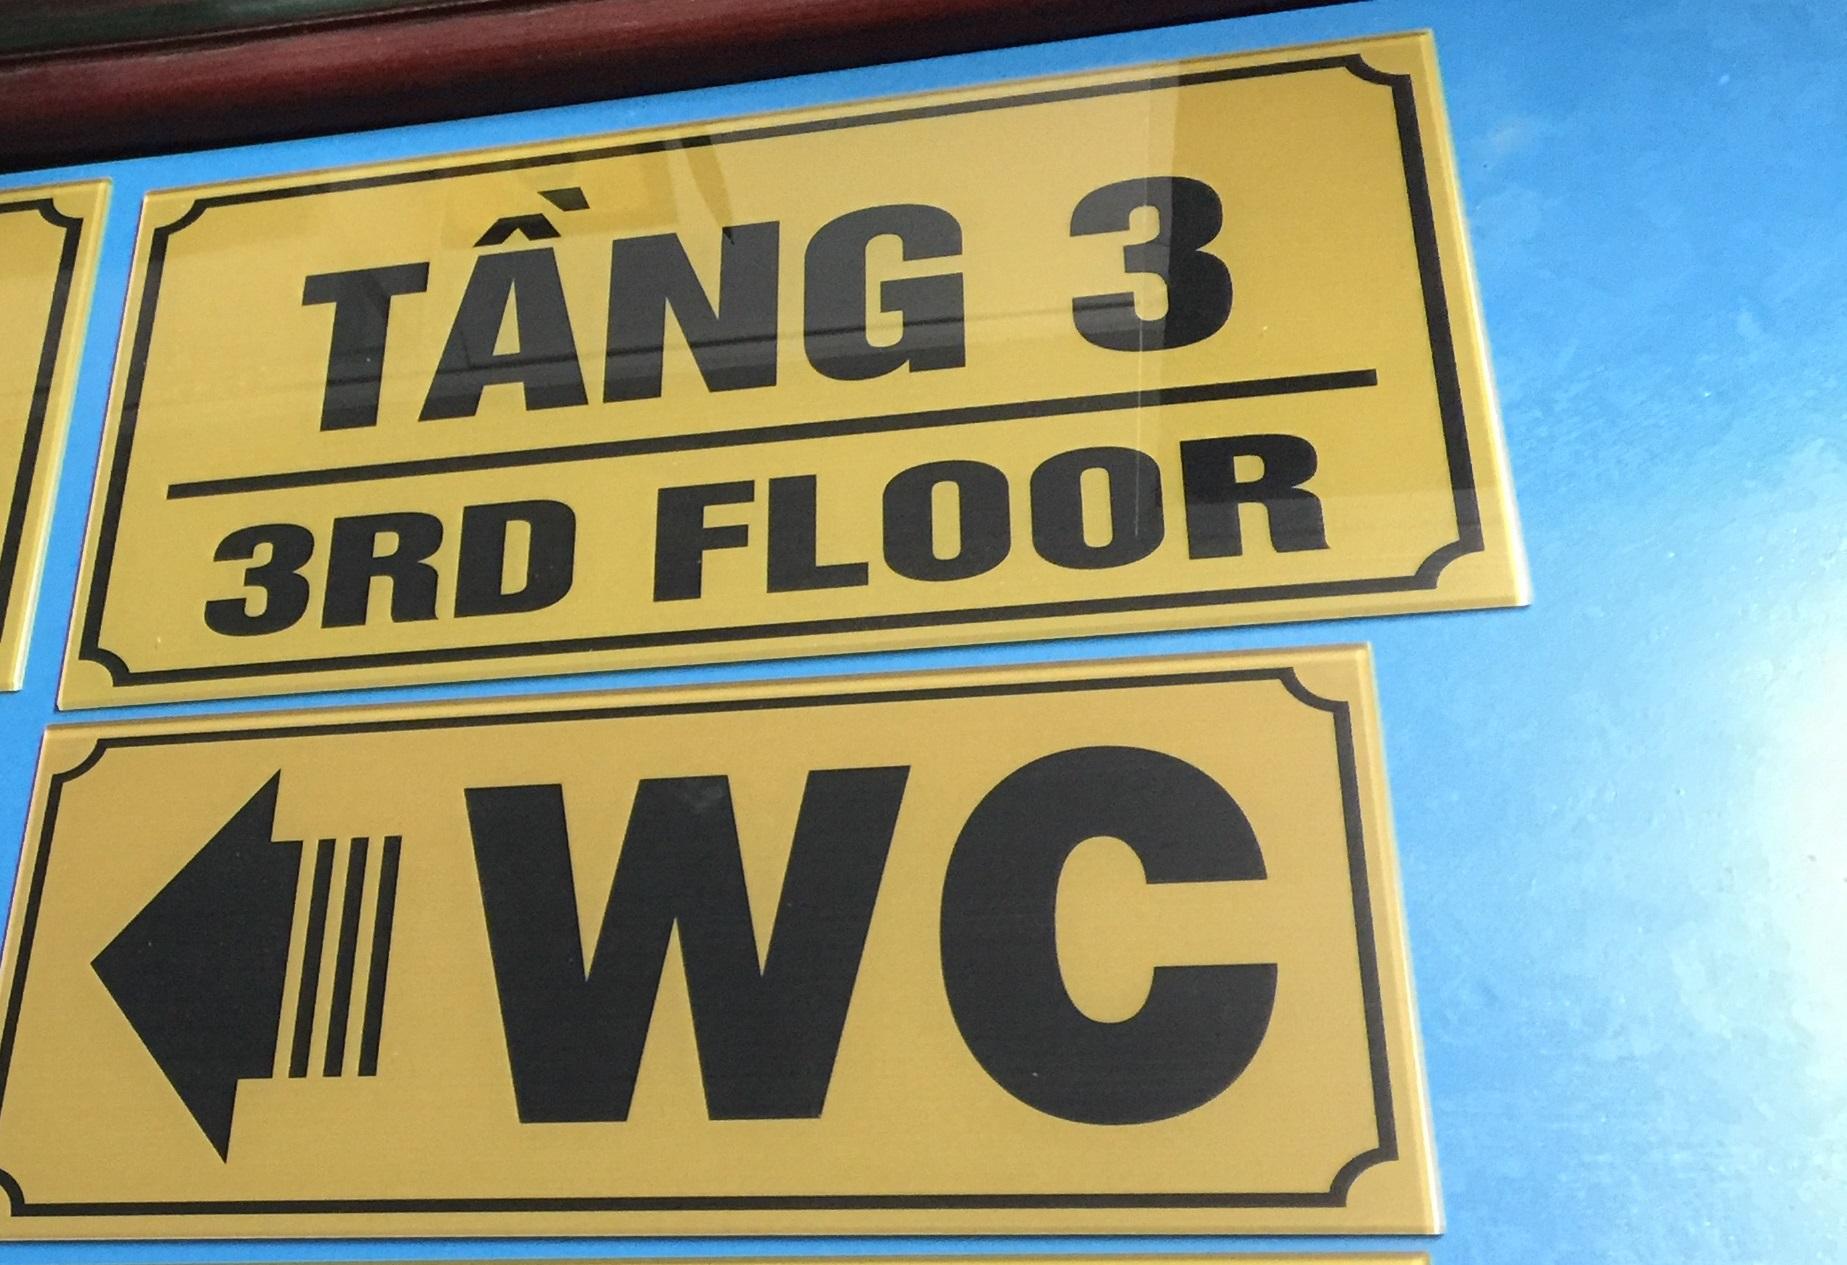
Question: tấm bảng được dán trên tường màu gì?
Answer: màu xanh da trời